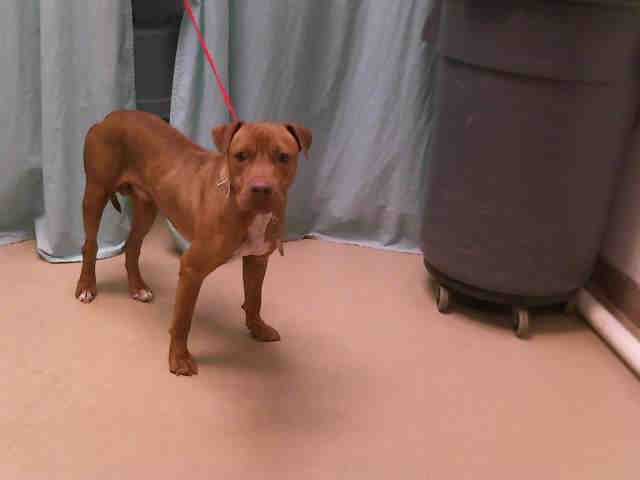
user: Given an image and a question. Answer the question in a short answer. Question: Which kind of rope is used around the neck of dog shown in this photo? Short Answer:
assistant: leash